Dilys Laye

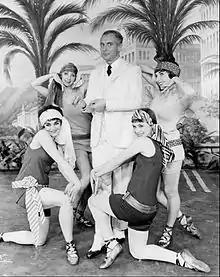
From the original Broadway production of "The Boy Friend"; clockwise from left: Stella Claire, Lyn Connorty, Eric Berry, Laye, Millicent Martin (1955)

Laye made her stage début at the New Lindsey Theatre Club, Notting Hill in April 1948, playing a boy, Moritz Scharf, in "The Burning Bush", Noel Langley's drama about state persecution of Jews. In the 1948–49 Christmas season she played Bobby, the nephew of the wicked Baron de Rostonveg ("Monsewer" Eddie Gray) in the pantomime "Babes in the Wood" at the Prince's Theatre, London. She had her first film role in 1949 in "Trottie True" playing Trottie (Jean Kent) as a child, and made her first television appearance the following year in a revue, "Flotsam's Follies".